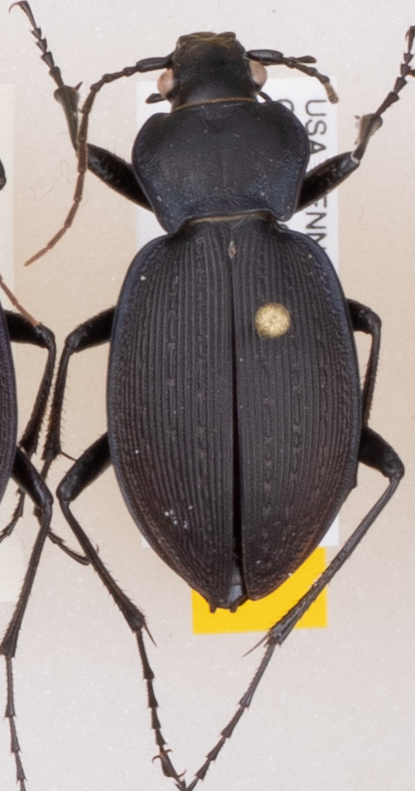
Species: Carabus goryi
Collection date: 2017-05-30
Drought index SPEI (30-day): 0.9
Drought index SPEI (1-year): -0.8
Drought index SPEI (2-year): -0.54